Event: Nepal Earthquake
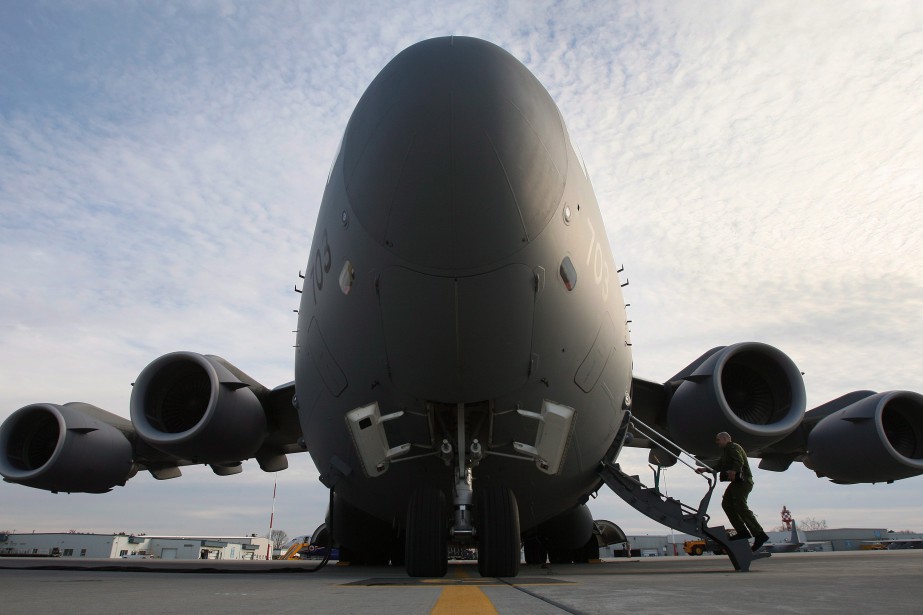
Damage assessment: no_damage